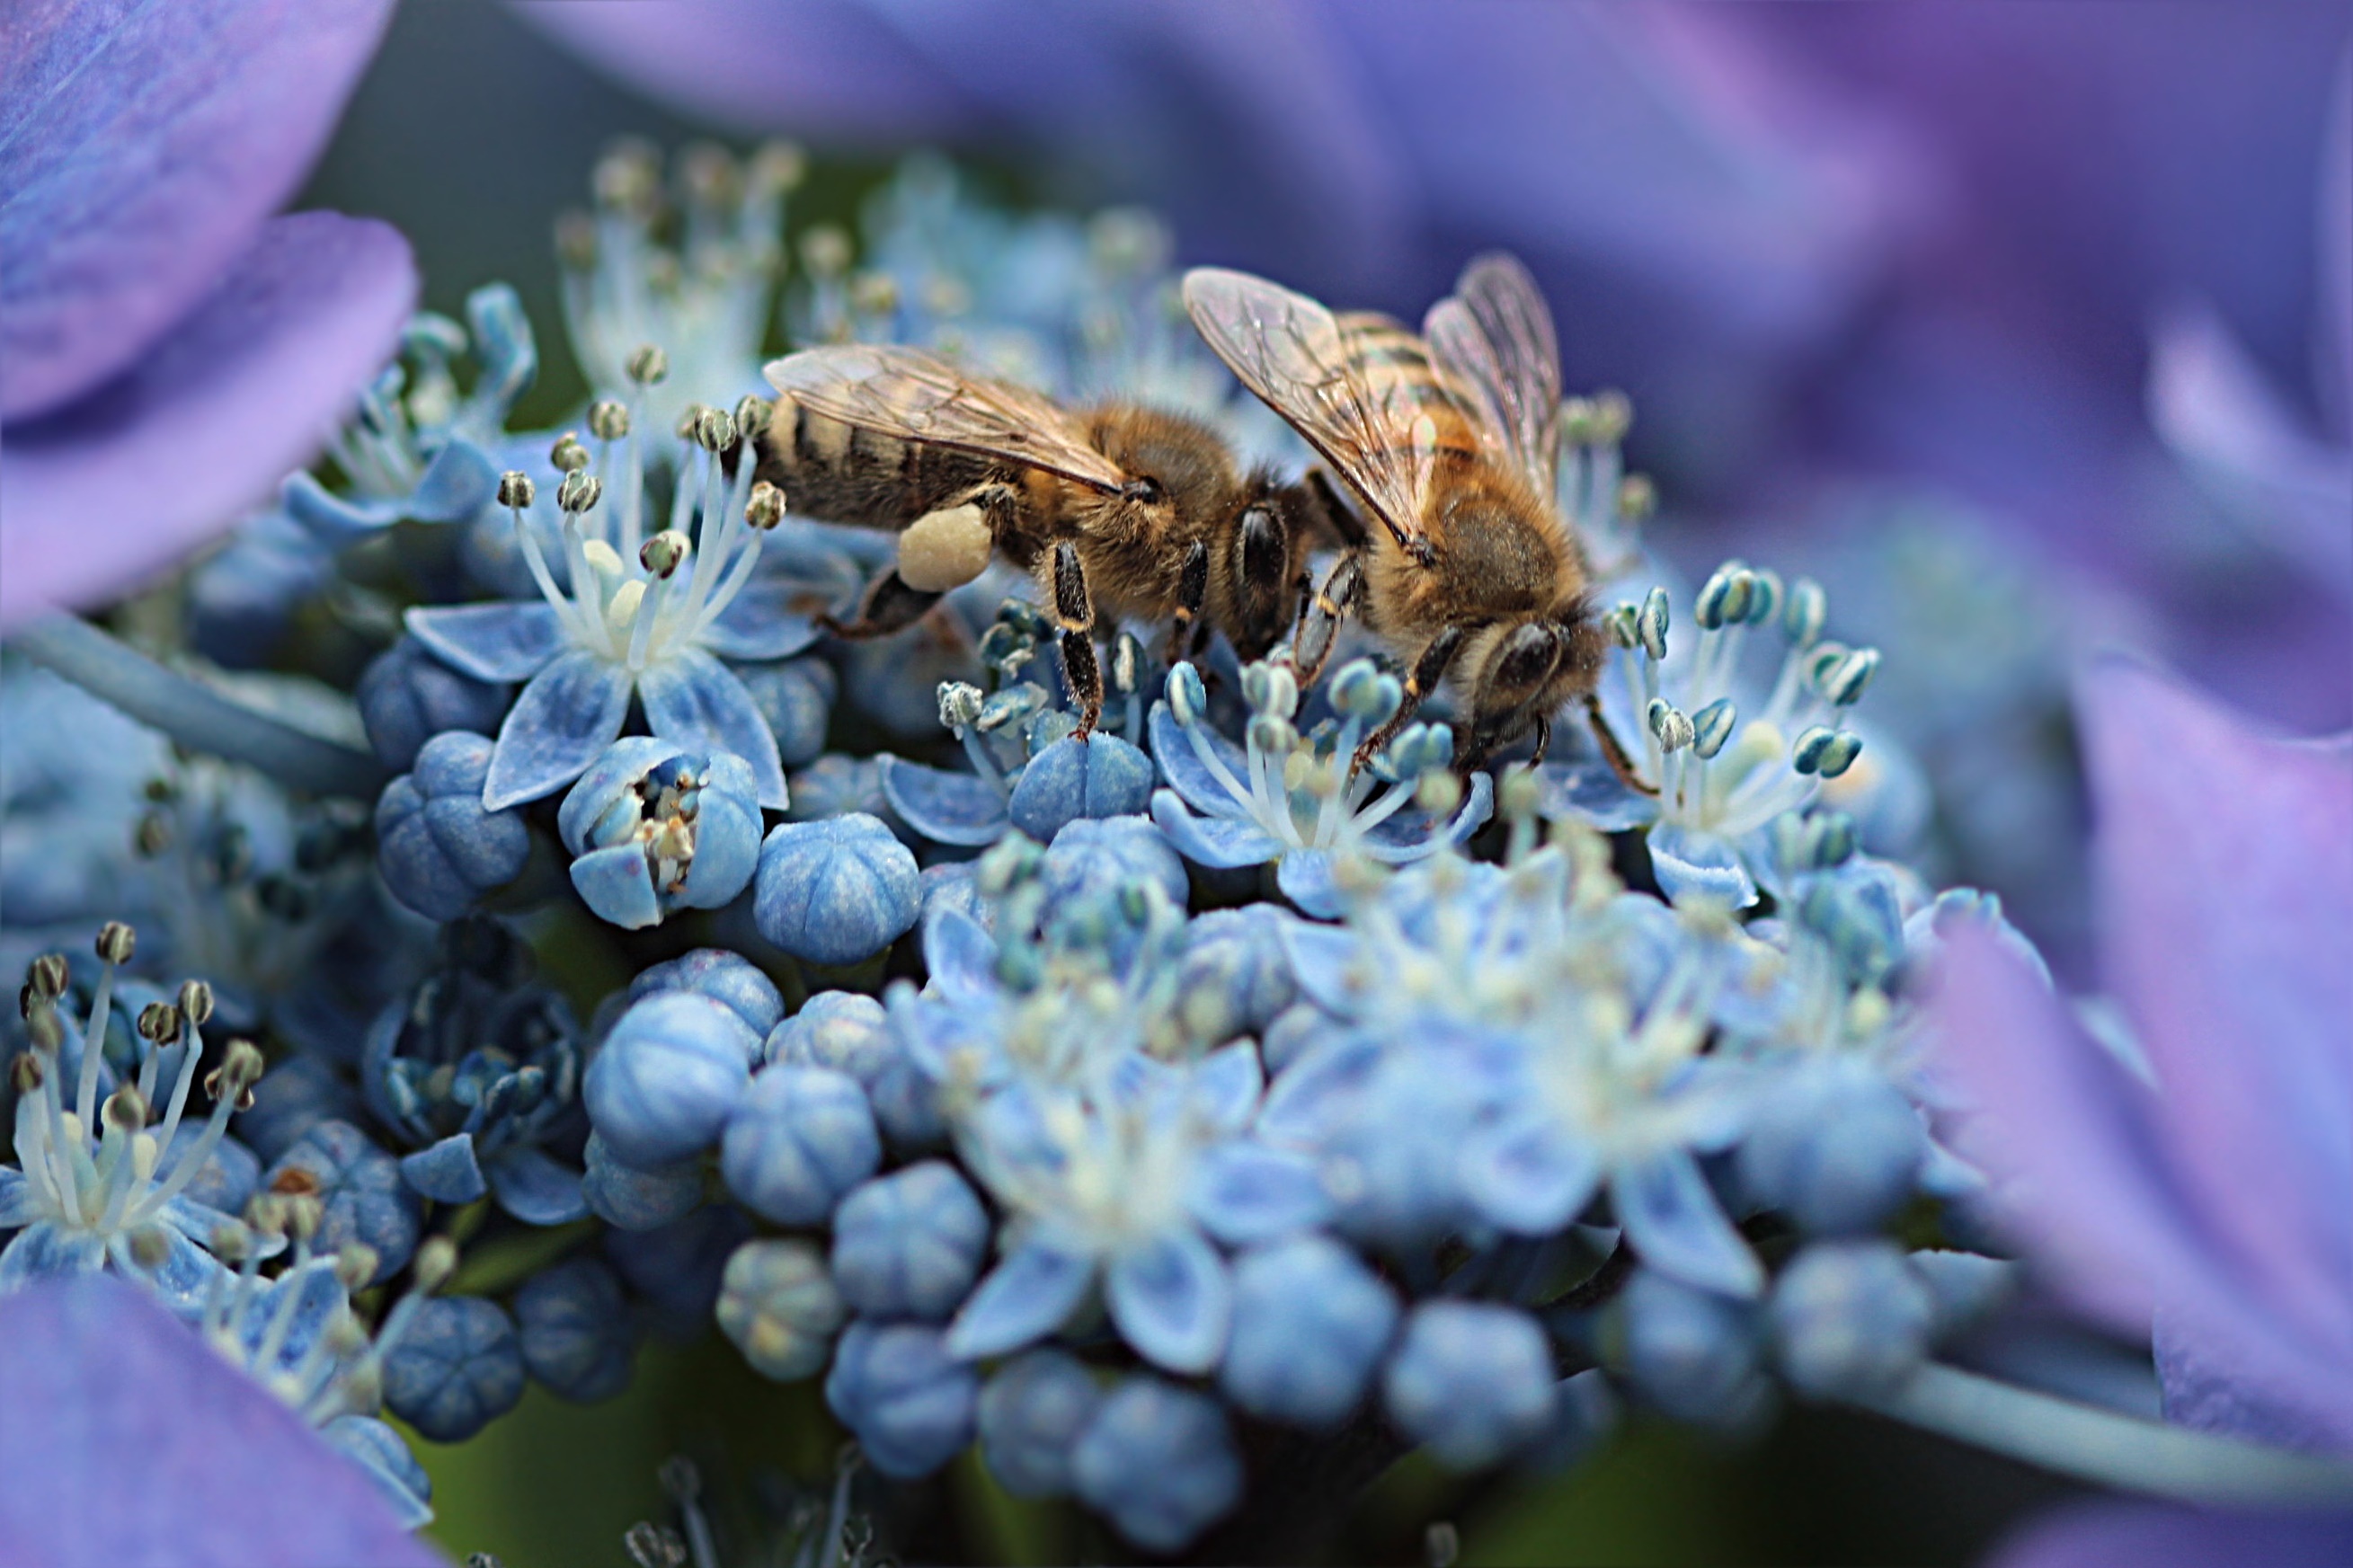
plant, flower, insect, botany, flora, hydrangea, fauna, invertebrate, bee, nectar, apis, macro photography, honey bee, membrane winged insect